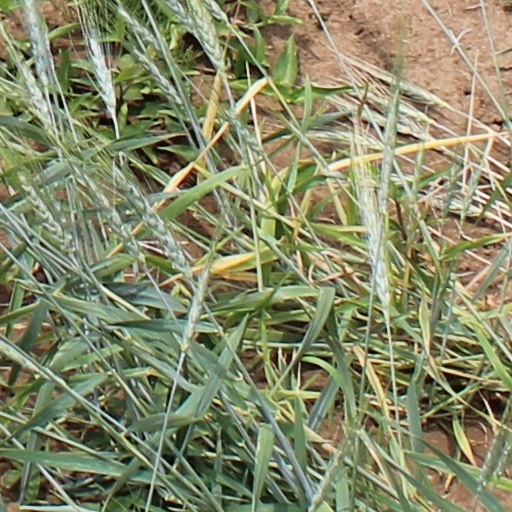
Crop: wheat